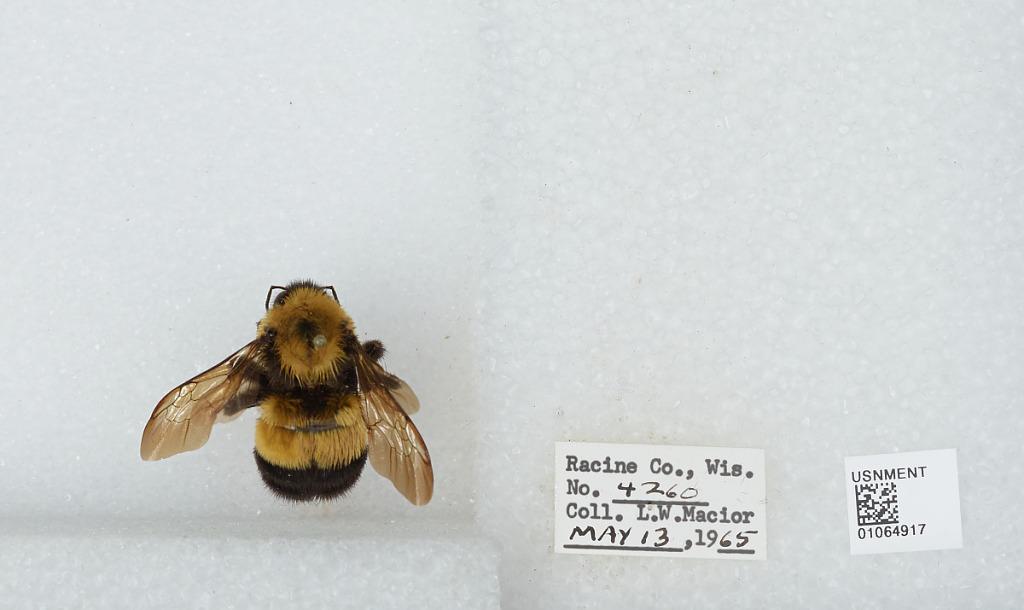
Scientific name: Bombus (Bombus) affinis Cresson
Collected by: L. Macior
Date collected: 1965-5-13
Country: United States
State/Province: Wisconsin
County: Racine
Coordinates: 42.78, -87.76